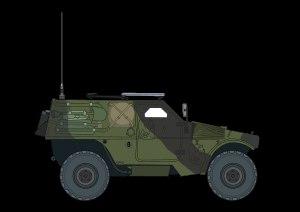
Le Panhard GD Véhicule blindé léger, abrégé en VBL, est un véhicule blindé léger permettant d'effectuer des reconnaissances ou des liaisons sous blindage, tout en étant protégé contre les attaques NRBC. Il est aérotransportable, hélitransportable, parachutable et amphibie. Il a été développé à partir des années 1980 par la société Panhard General Defense. Il est entré en service dans l'armée de Terre française en 1990.